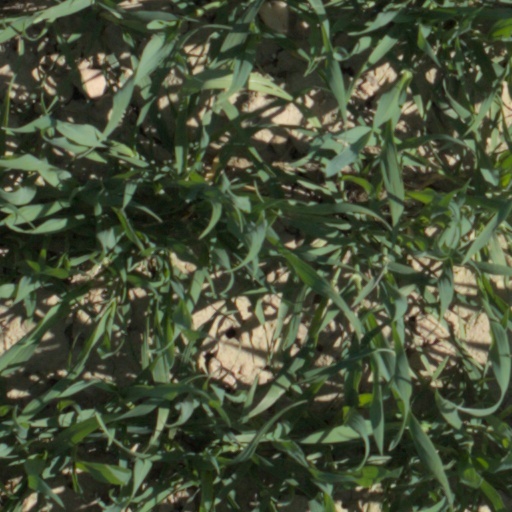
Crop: wheat